Redon Abbey

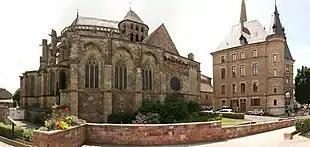
Abbey church and monastery (2009)

Redon Abbey, or Abbey of Saint-Sauveur, Redon ("Abbey of the Holy Saviour"), in Redon in the present Ille-et-Vilaine, Brittany, France, is a former Benedictine abbey founded in 832 by Saint Conwoïon, at the point where the Oust flows into the Vilaine, on the border between Neustria and Brittany.